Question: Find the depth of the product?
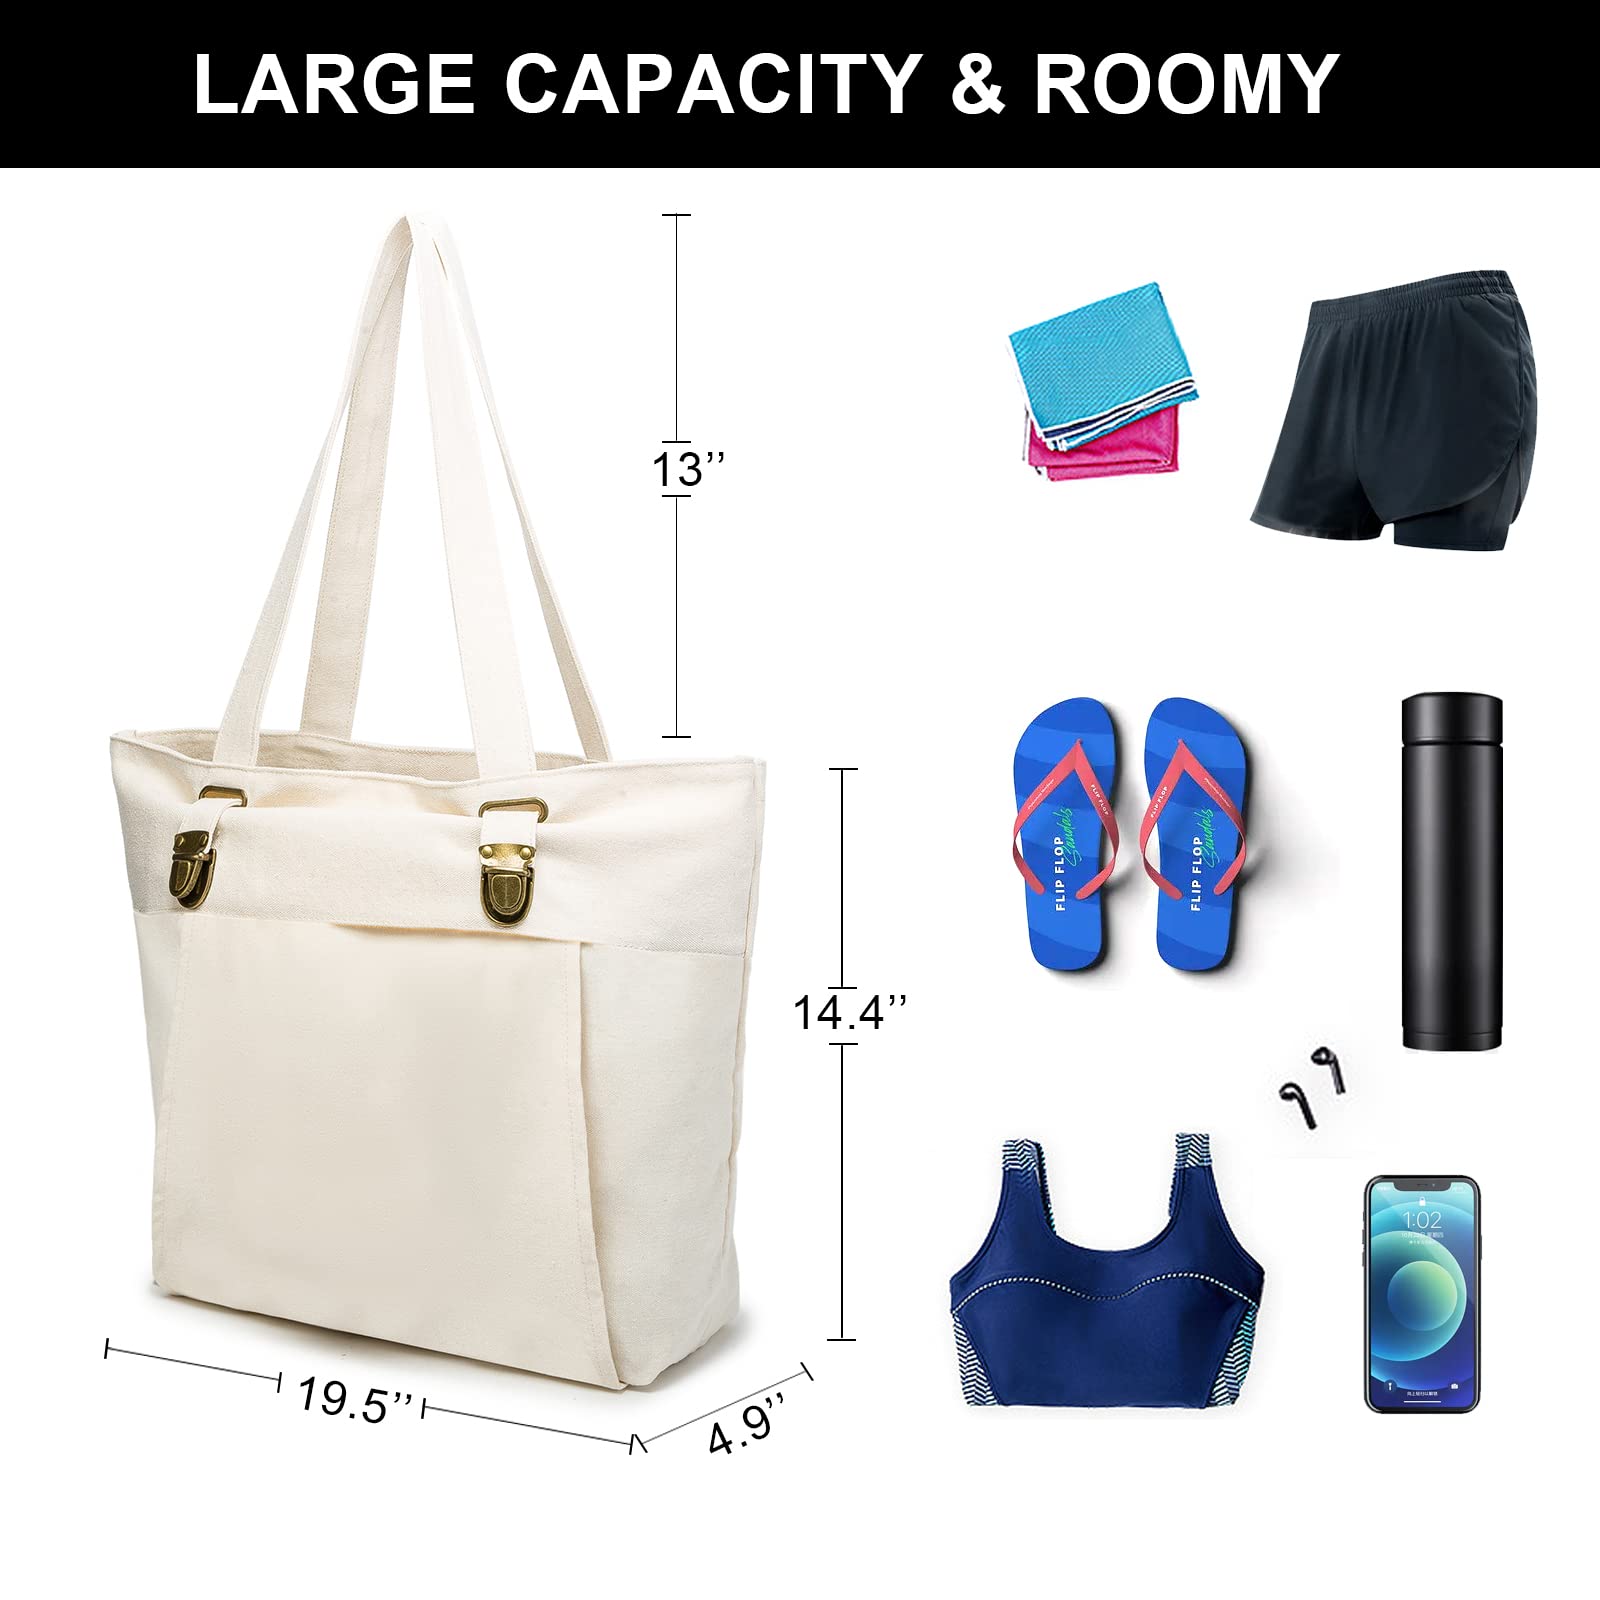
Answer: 19.5 inch